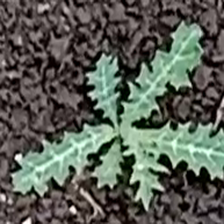
Weed species: Bilayat_(Mexicana_Argemone)